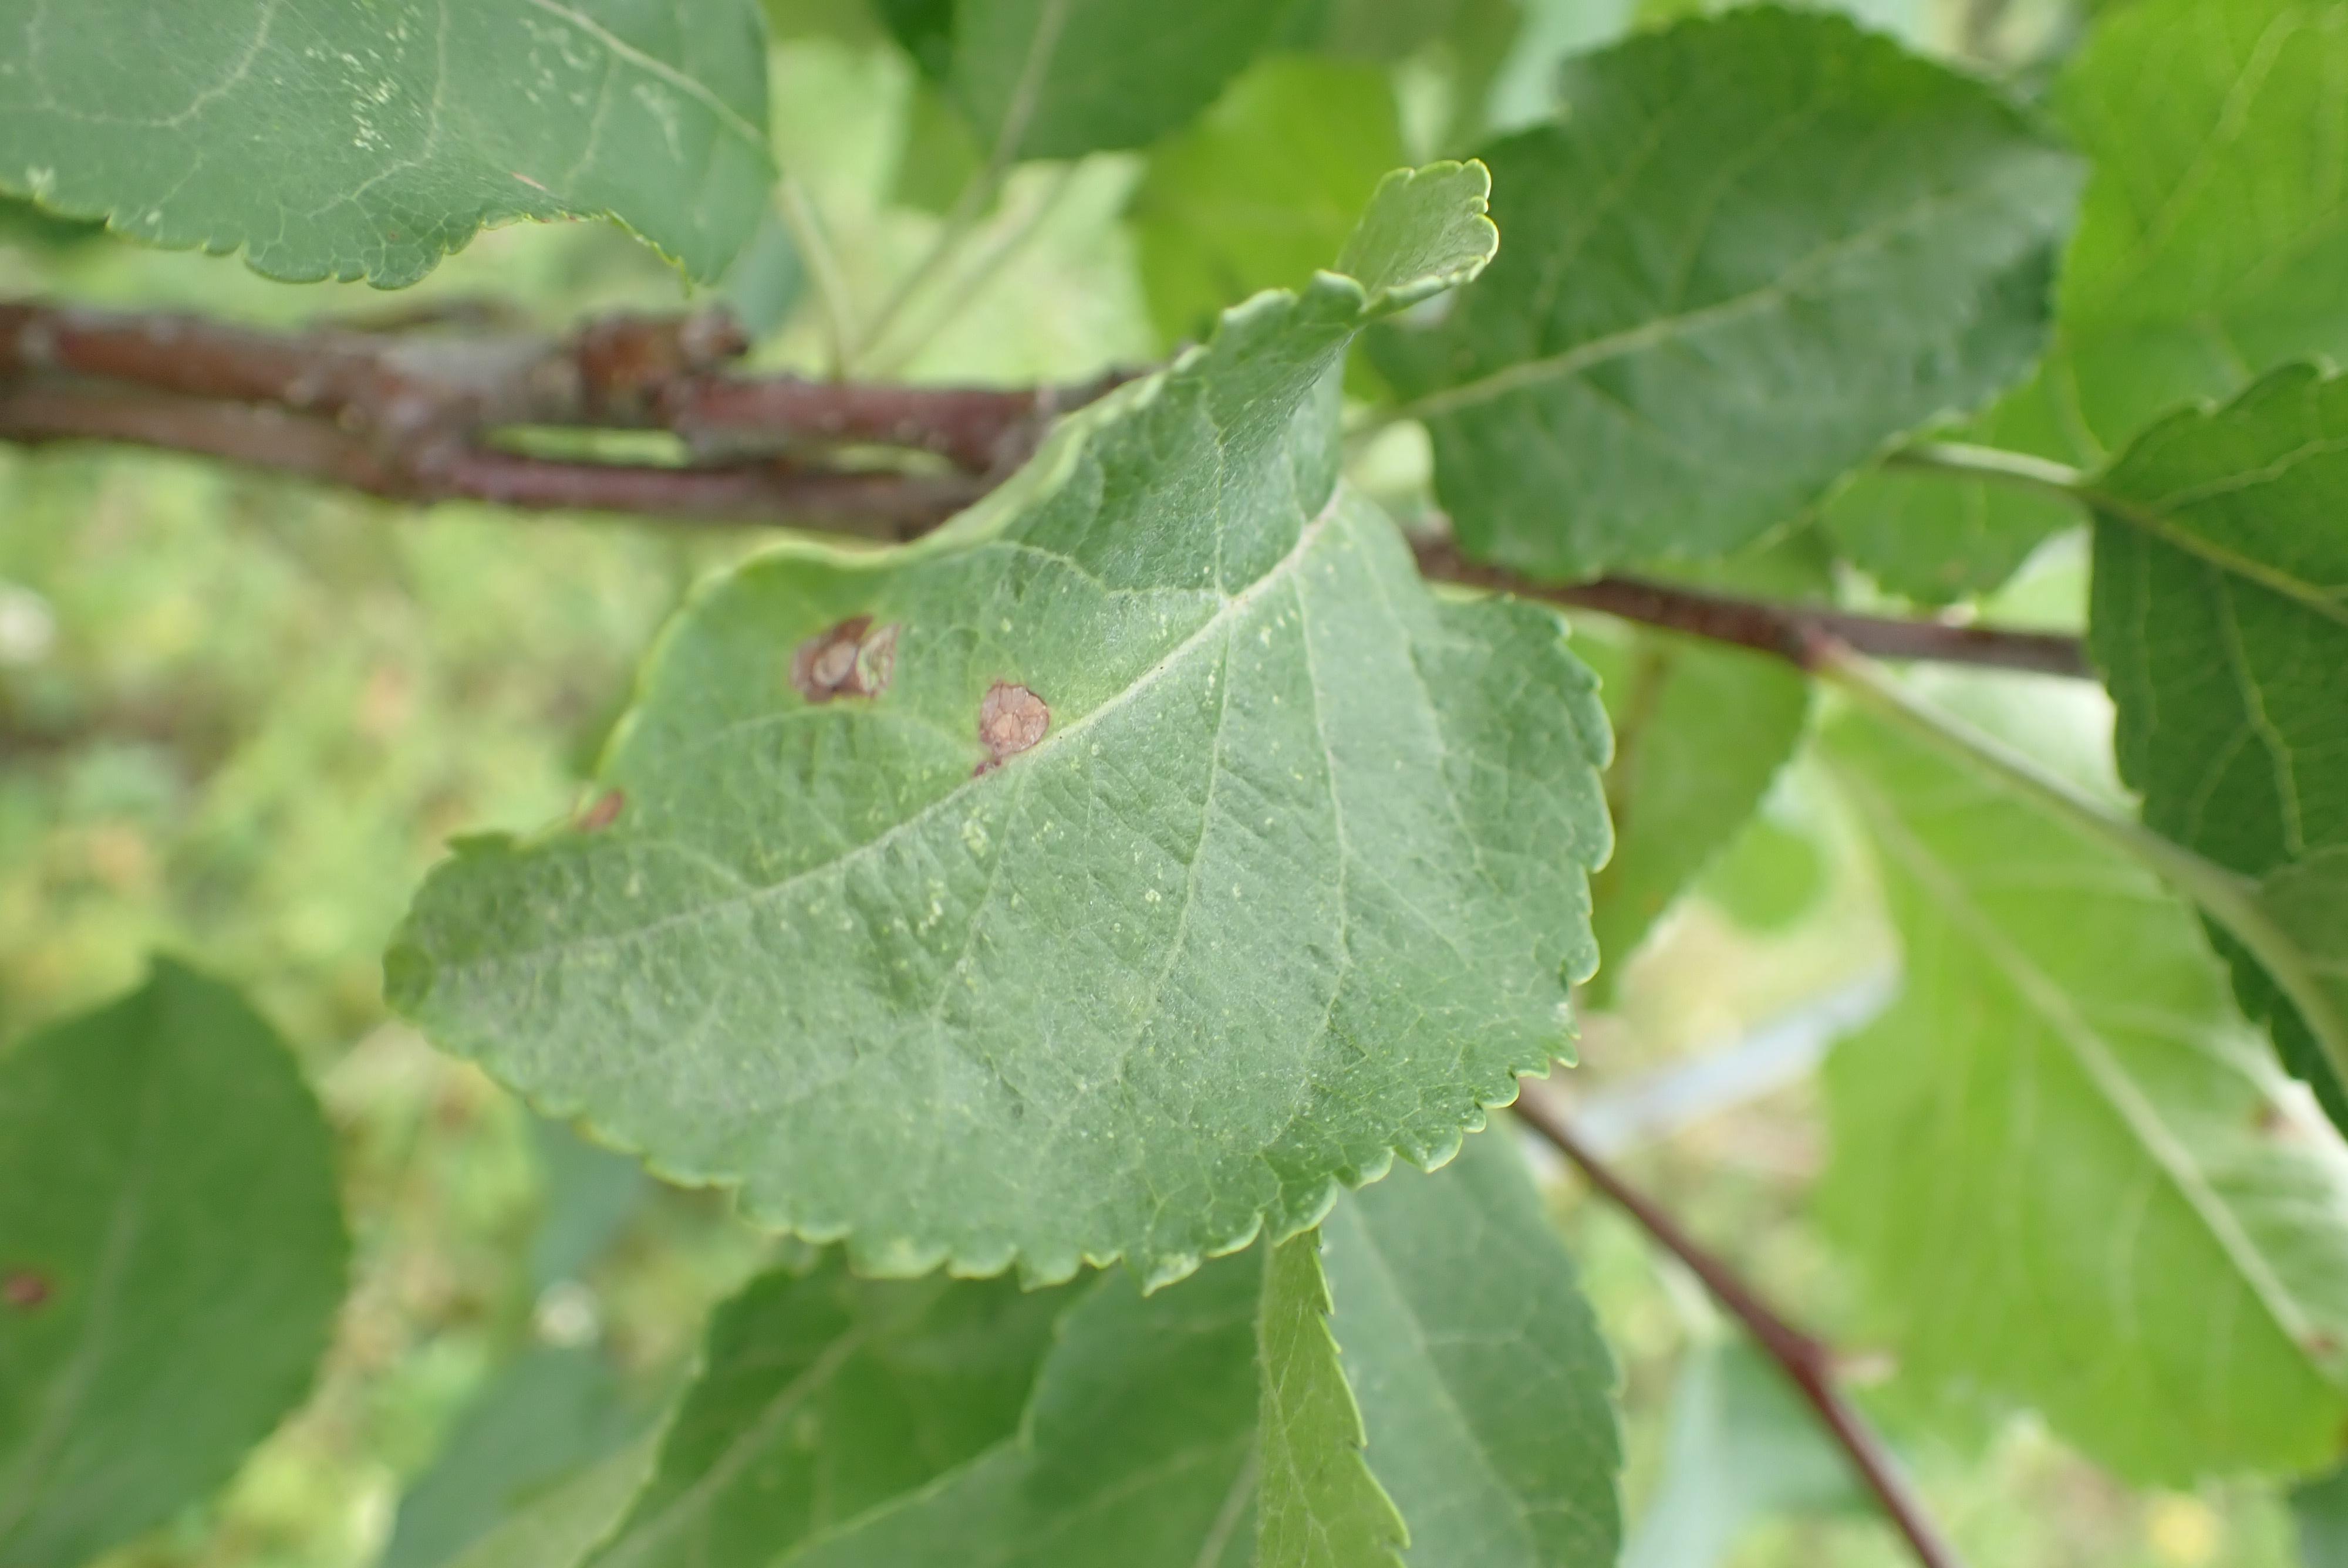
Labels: frog_eye_leaf_spot